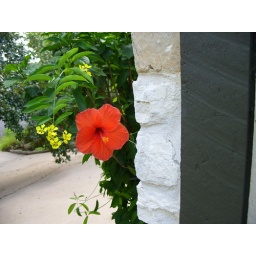
Peeking around the corner: Tropical hibiscus 'President' and yellow butterfly vine